Tai'an Old railway station

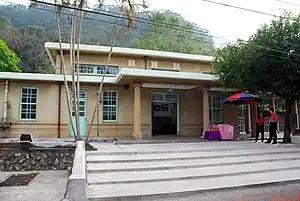
Station exterior

Tai'an Old railway station is a railway station located in Houli District, Taichung, Taiwan. It is operated by the Taiwan Railways Administration as part of the Former Mountain Line. As the railway line was replaced by a newer line, this station was replaced by a new station to the west. The old station building was renamed the Tai'an Railway Culture Park and is preserved as a historical monument by the Taichung City Government.